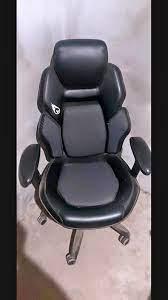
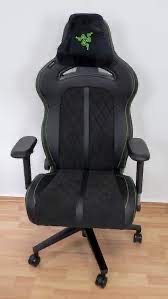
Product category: items_chair
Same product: no